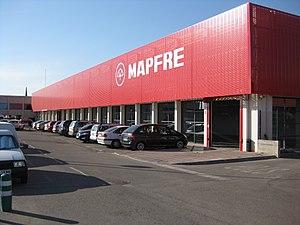
Alcalá de Henares est une commune espagnole, située dans la Communauté de Madrid.